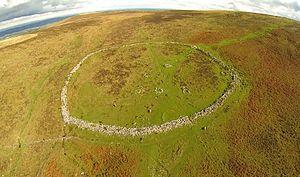
Grimspound est un site archéologique de la fin de l'Âge du bronze, situé à Dartmoor dans le Devon, présentant 24 huttes préhistoriques à soubassement en pierre entourées d'un muret en pierres. Le toponyme, mentionné pour la première fois par le R.P. Richard Polwhele en 1797, vient probablement du dieu de la guerre des Anglo-Saxons, Grim.
Cette liste non exhaustive recense les principaux sites mégalithiques du Devon.